Circus Roncalli

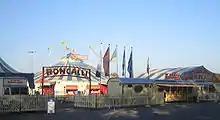
Circus Roncalli (2005)

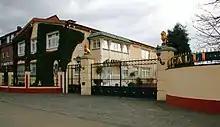
Winter quarters in Mülheim, Cologne (2009)

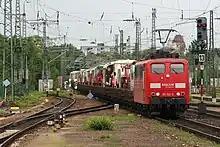
Circus Roncalli being transported by rail.

Circus Roncalli is a German professional circus founded in 1976 by and André Heller. According to Paul, the name was suggested by fellow Austrian and his film script "Sarah Roncalli, Tochter des Mondes" [Sarah Roncalli, Daughter of the Moon], named after Pope John XXIII whose civil name was Angelo Giuseppe Roncalli. Paul and Heller agreed because of its pleasant sound and the pope's reform agenda.